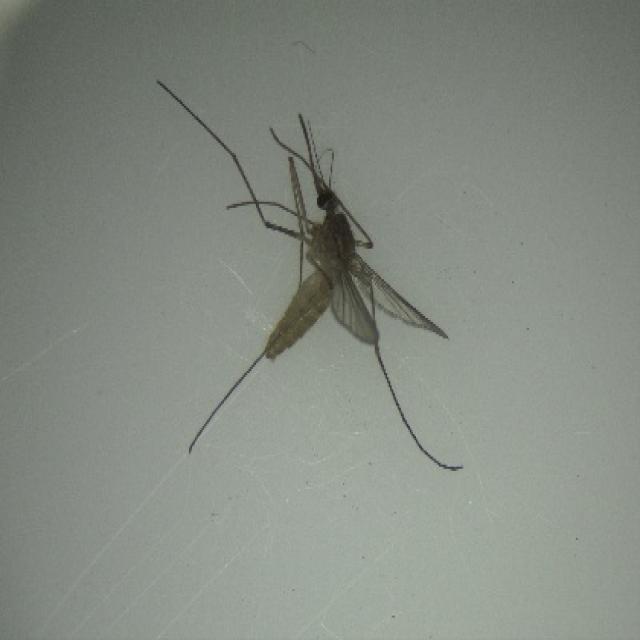
Species: culex_pipiens